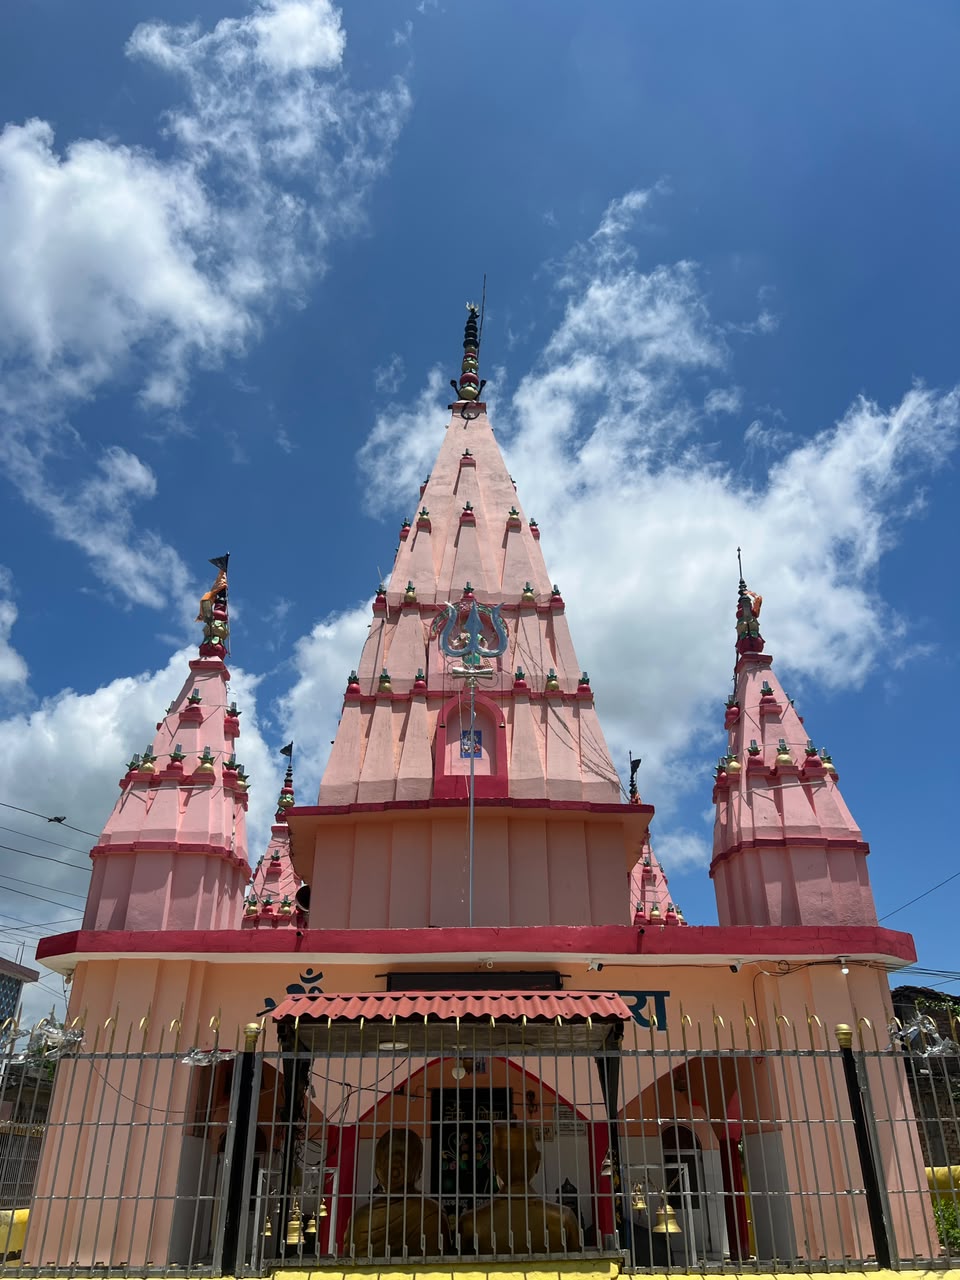
Heritage site: Shiva_Panchayatan_Temple